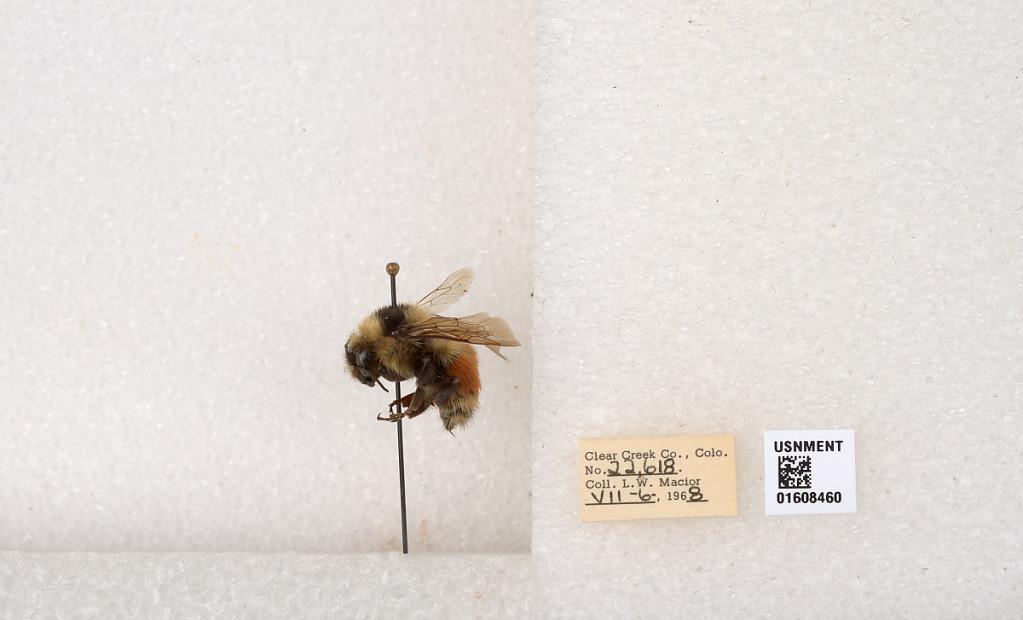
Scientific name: Bombus (Pyrobombus) sylvicola Kirby
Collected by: L. Macior
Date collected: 1968-7-6
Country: United States
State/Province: Colorado
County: Clear Creek
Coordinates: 39.6891, -105.644